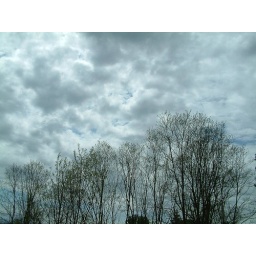
The tops of trees show the season in this photo on top of the mountain behind my house.